U2 360° Tour

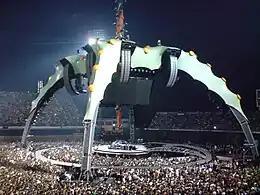
The stage was surrounded by the audience and featured a claw-like supporting rig.

Willie Williams, who has worked on every U2 tour since the 1982–1983 War Tour, was again a designer for this tour; Mark Fisher served as the architect. Williams had been toying with ideas for 360-degree stadium staging for U2 for a number of years, and presented sketches of a four-legged design to the group near the end of their Vertigo Tour in 2006. The inspiration for the "spaceship-on-four-legs" design, nicknamed "the Claw", came from the landmark Theme Building at Los Angeles International Airport. Early reports referred to it as the Kiss the Future Tour, though the name was later changed.